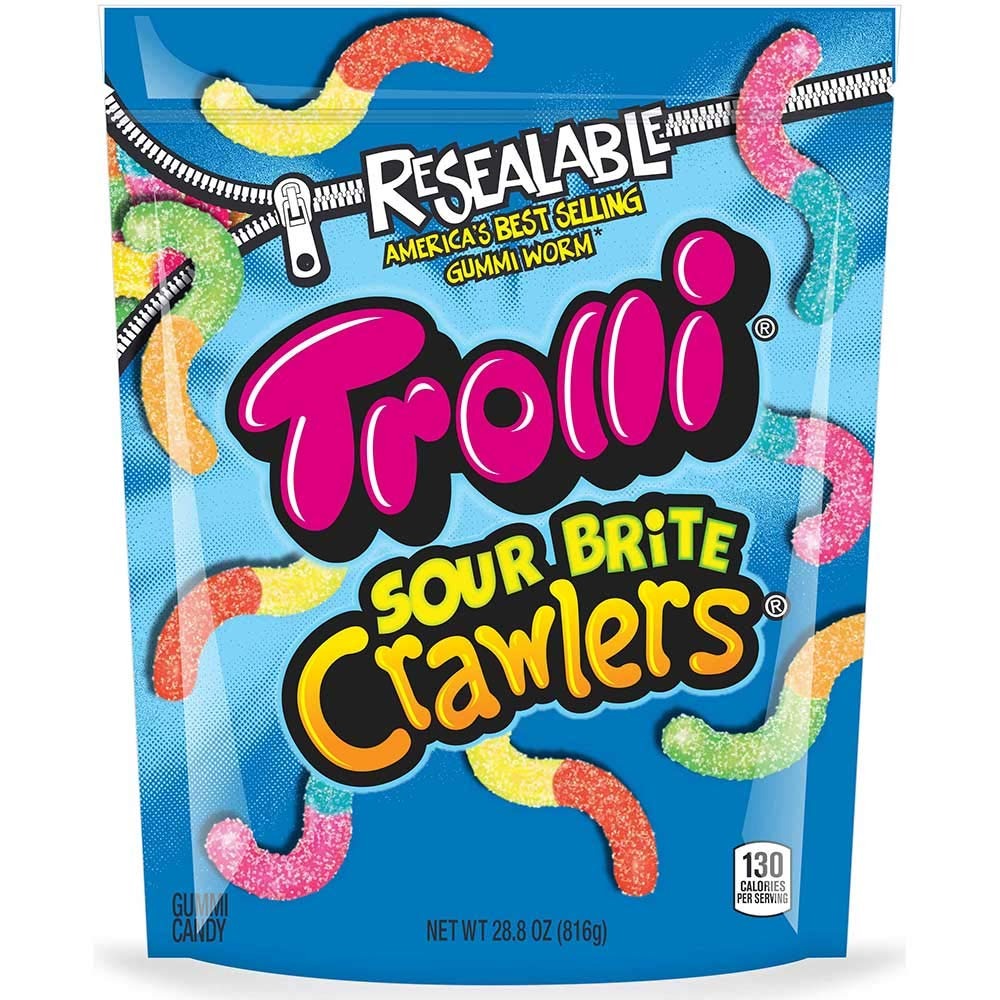
Item Name: Trolli Sour Brite Crawlers Gummi Candy - Doy Bag, 28.8 Ounce -- 6 per case.
Value: 6.0
Unit: Count

Price: 43.475